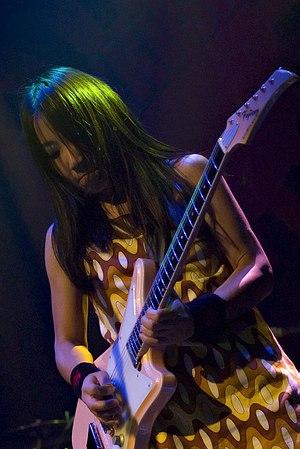
Shonen Knife
Shonen Knife est un groupe de pop punk japonais, originaire d'Osaka. Formé en 1981, le groupe est largement influencé par les girl groups, le groupe de pop The Beach Boys, et des groupes de punk rock comme les Ramones. Le trio chante en japonais et en anglais.